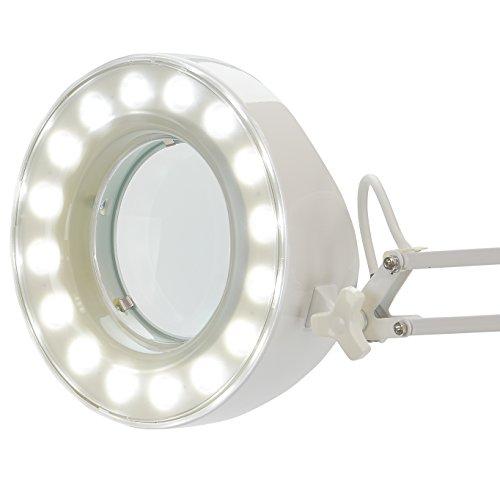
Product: Carson PRO Series DeskBrite Plus 1.8X Adjustable Arm Industrial Grade Workbench or Desktop Magnifier with 5 inch Glass Lens and 48 Super Bright LED Lights for Hobby, Crafts and Tasks (CP-70)
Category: Toys & Games | Hobbies | Hobby Building Tools & Hardware | Magnifying Tools
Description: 8x Power Magnifier with a 5 inch Crystal Clear Glass Lens.
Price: $161.99
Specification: Product Dimensions:         31.2 x 13.6 x 4.5 inches ; 5.17 pounds    |Shipping Weight: 6.8 pounds (View shipping rates and policies)|ASIN: B007CDJNY2|Item model number: CP-70|    #1306    in Hobby Tool Magnifiers    |Discontinued by manufacturer: Yes